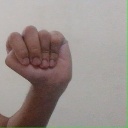
अक्षर: ठ